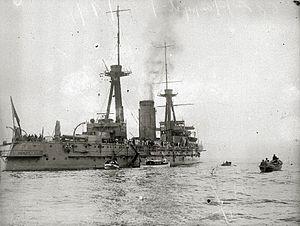
Le cuirassier España de l'Armada Espagnole, dans la baie de Pasajes de San Juan (Guipúzcoa), à destination de la guerre de l'Afrique en 1922.